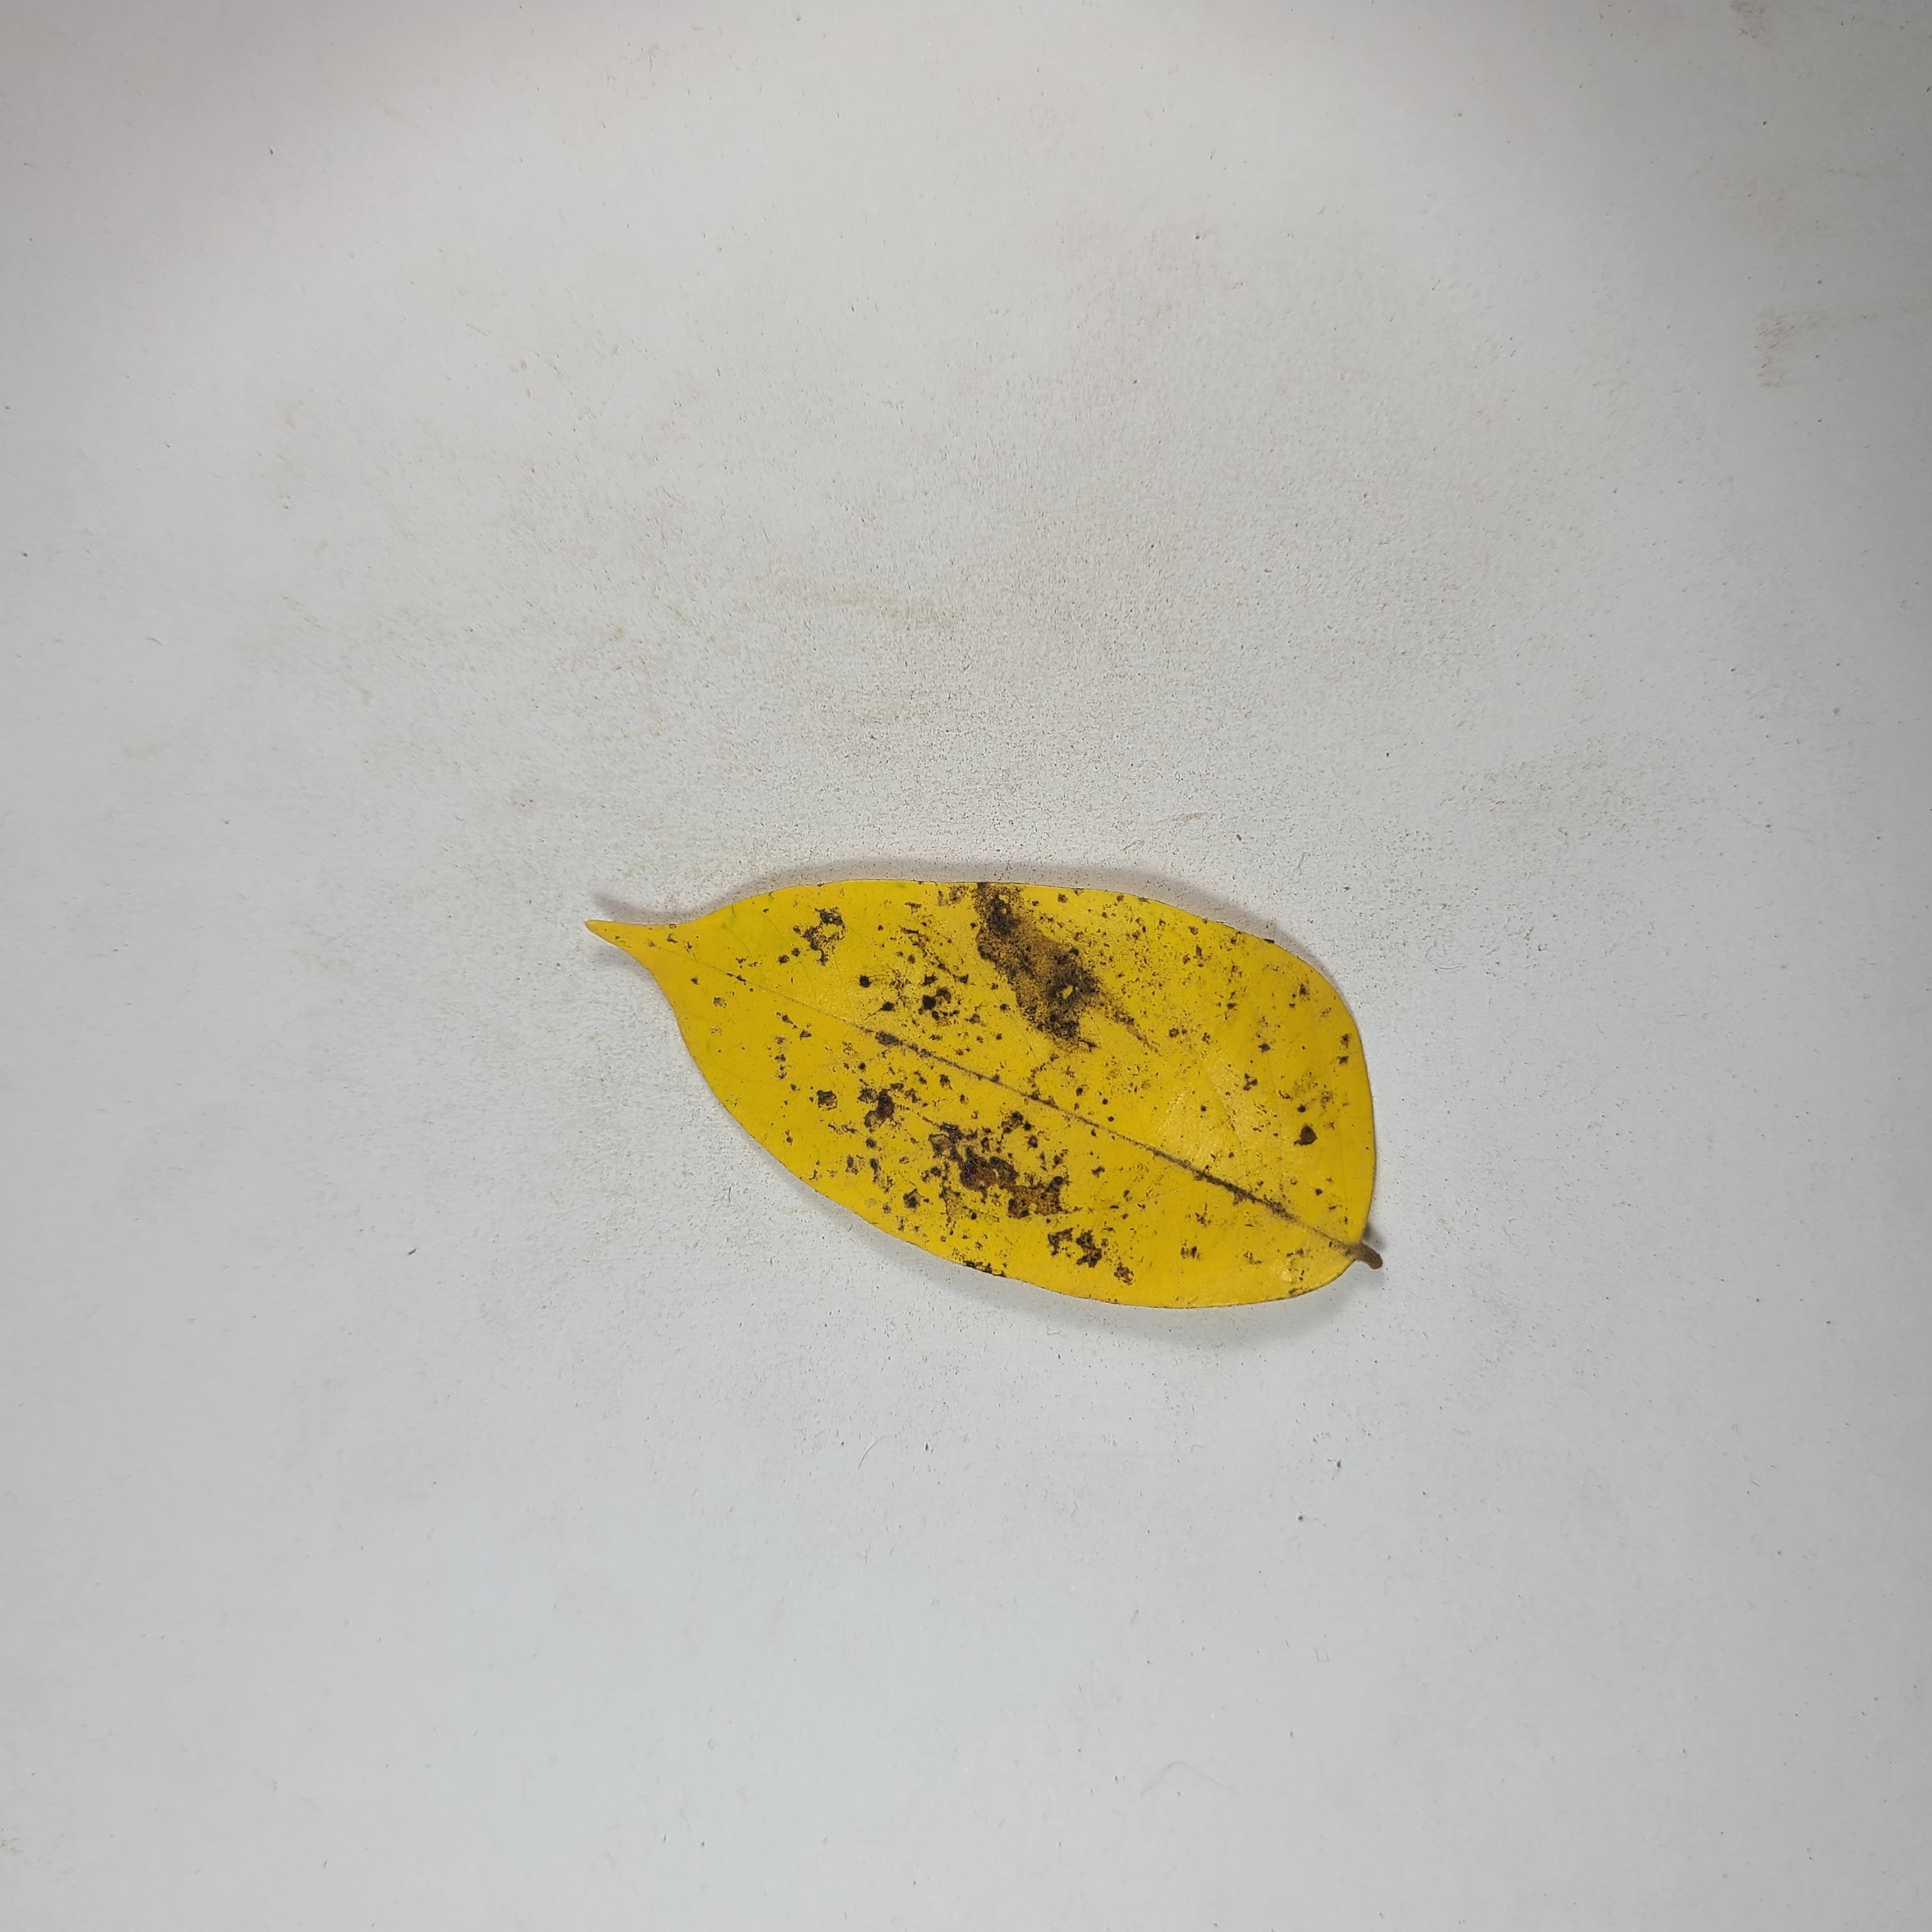
Label: Yellow Leaves